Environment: lab
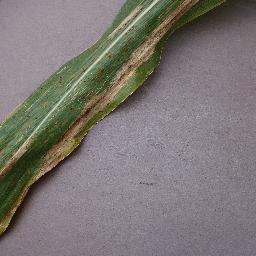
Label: northern_corn_leaf_blight